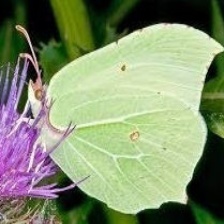
Species: CLEOPATRA
Butterfly family (ImageNet category): sulphur_butterfly